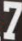
Number: 7